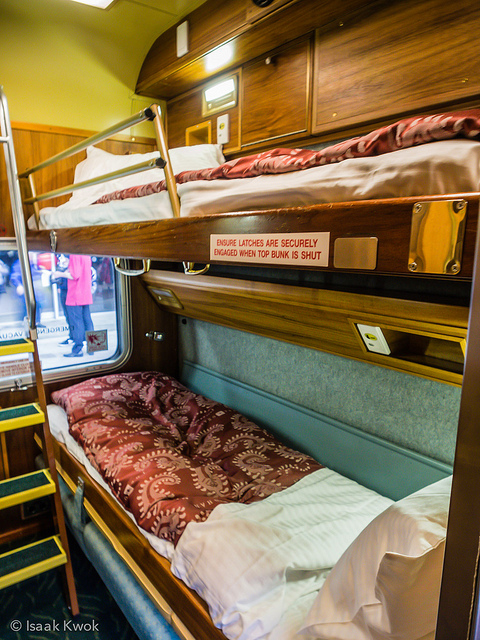
Bunk beds are in the cabin of the small boat

Two small bunk beds in a train car.